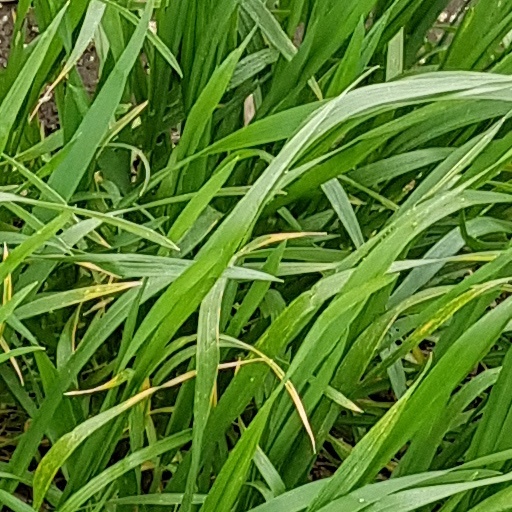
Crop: wheat